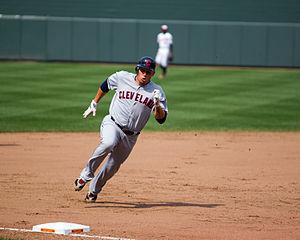
Asdrúbal José Cabrera est un joueur de baseball évoluant en Ligue majeure de baseball. Il évolue depuis 2018 au poste d'arrêt-court pour les Phillies de Philadelphie.